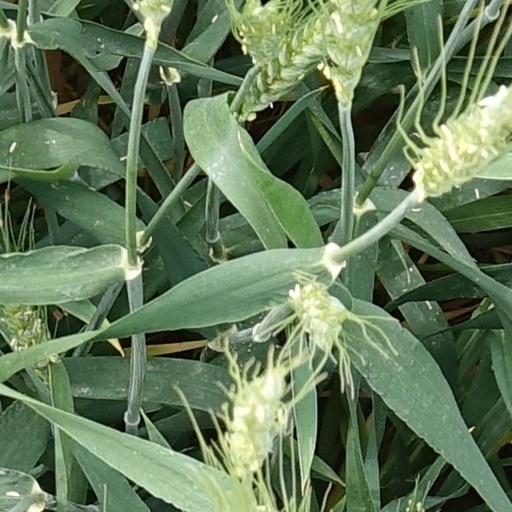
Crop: wheat